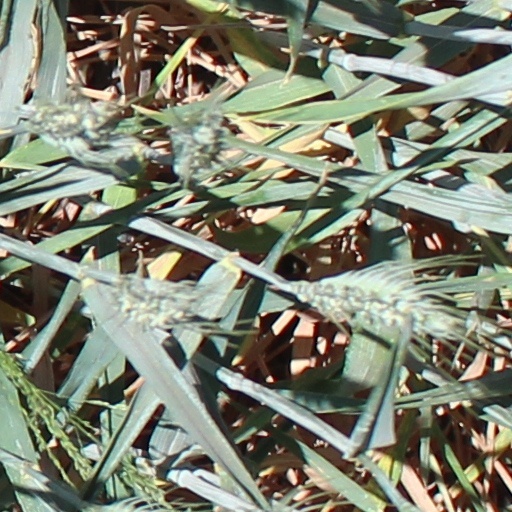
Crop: wheat